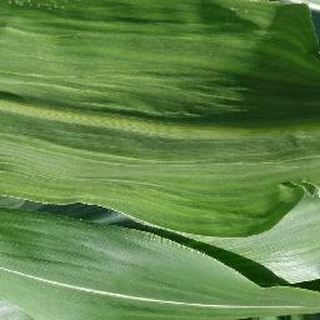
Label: healthy_corn